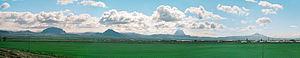
Le Nakhitchevan est une région du Caucase qui constitue aujourd'hui une république autonome d'Azerbaïdjan, dont la ville principale et chef-lieu porte le même nom, Nakhitchevan. La région était un canton de la province historique arménienne du Vaspourakan.